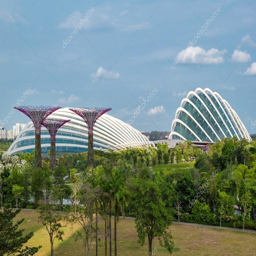
enormous greenhouses -- stock photo #